Tales of the Texas Rangers

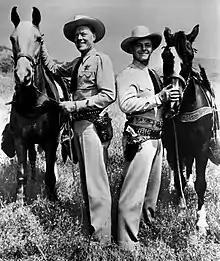
Willard Parker (left) and Harry Lauter in 1957.

Tales of the Texas Rangers is a 20th century Western old-time radio and television police procedural drama which originally aired on NBC Radio from 1950 to 1952 and later on CBS Television from 1955 to 1958. Film star Joel McCrea voiced the radio version as the fictitious Texas Ranger Jace Pearson, who uses the latest scientific techniques to identify criminals. His faithful horse, Charcoal (or "Charky"), helps Pearson to track down the culprits. The radio shows, some of which are available on the Internet, are reenactments of actual Texas Ranger cases.